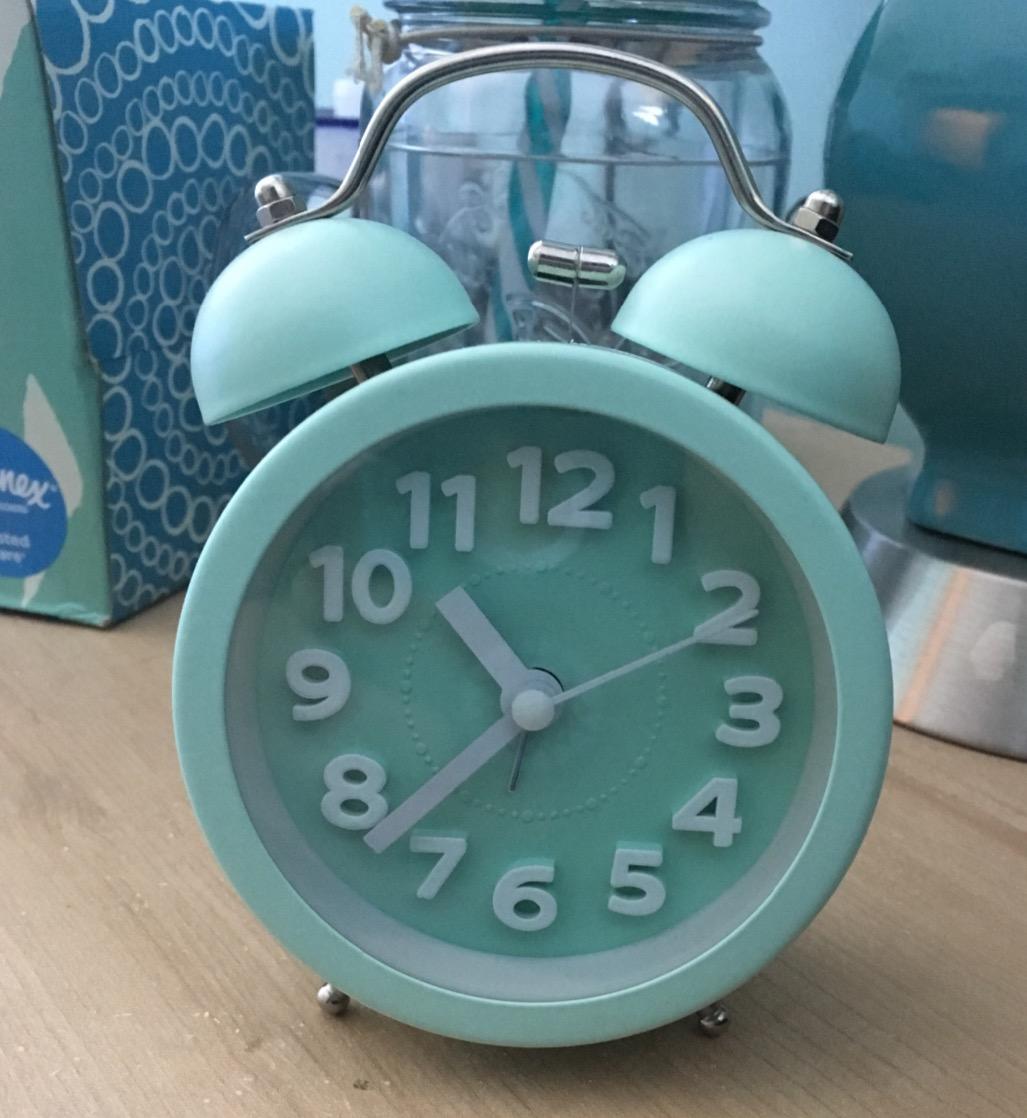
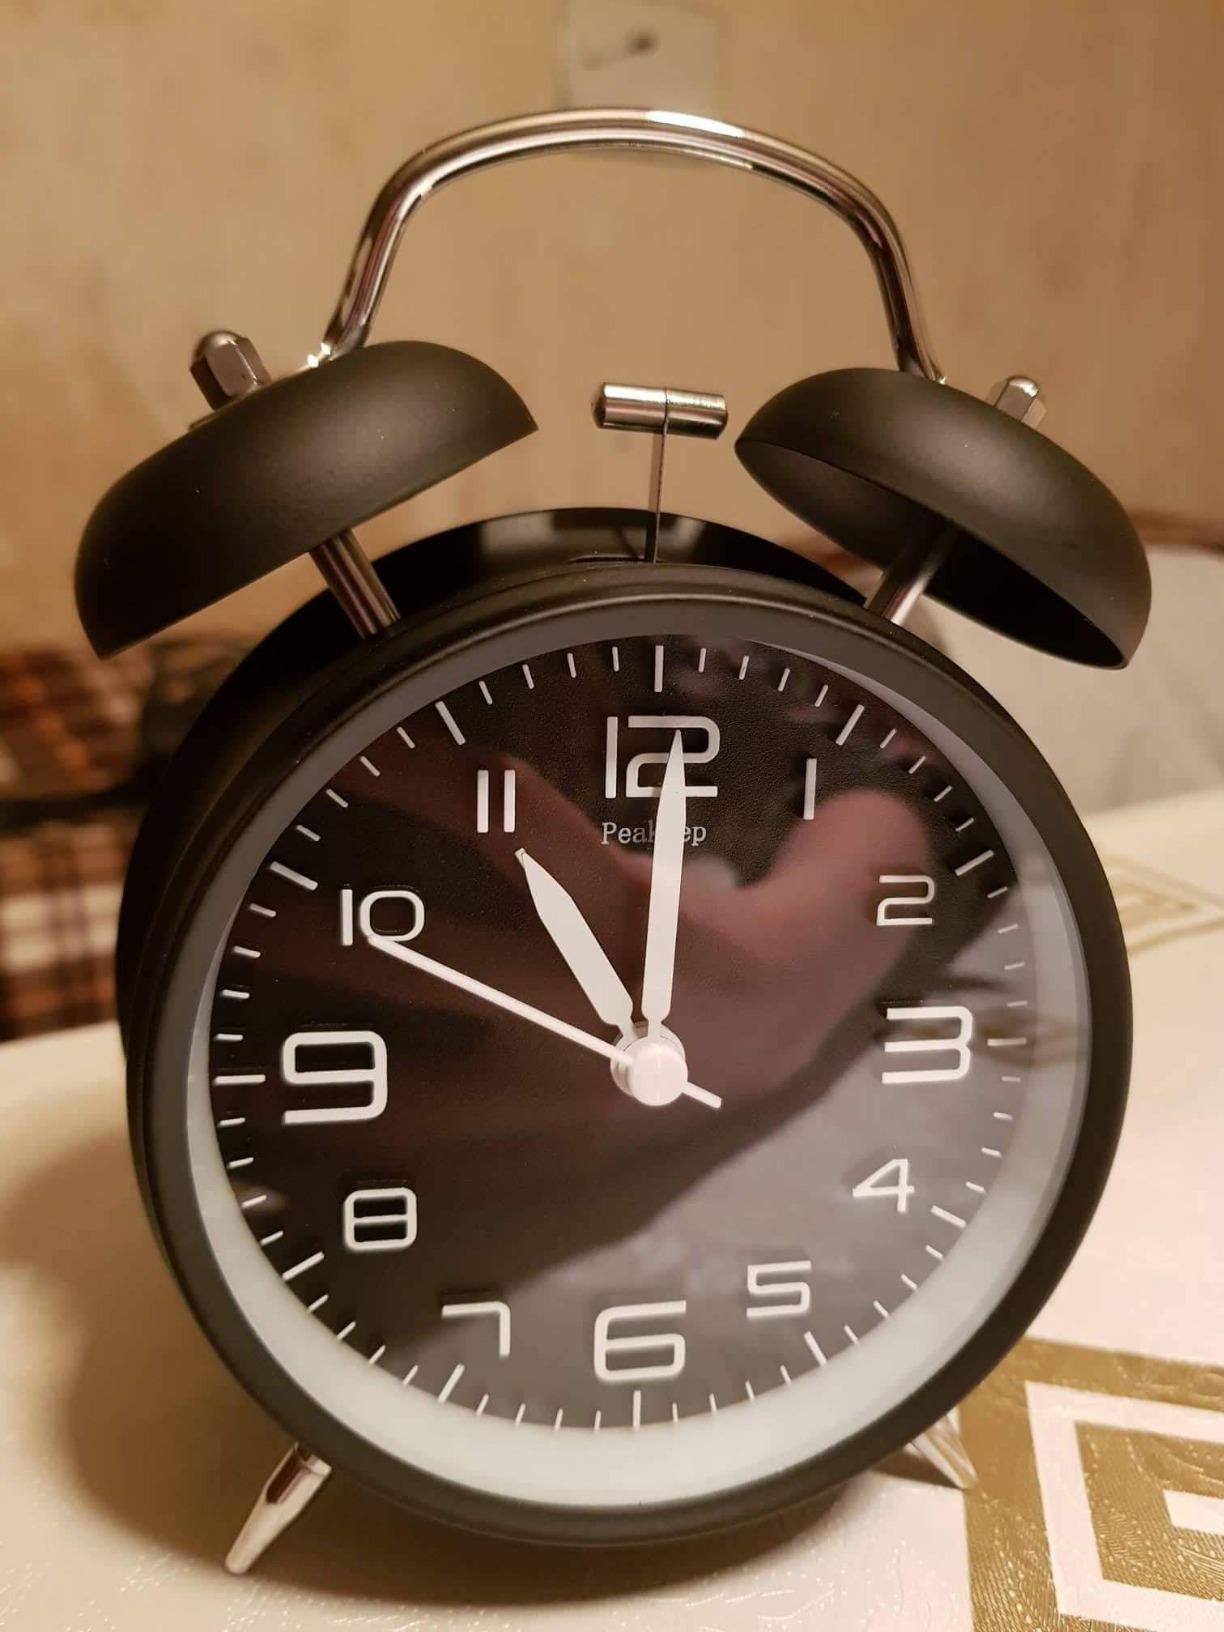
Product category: clock
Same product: no